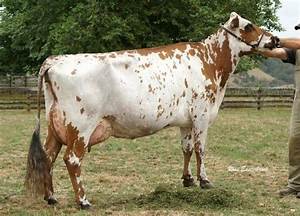
Label: cow